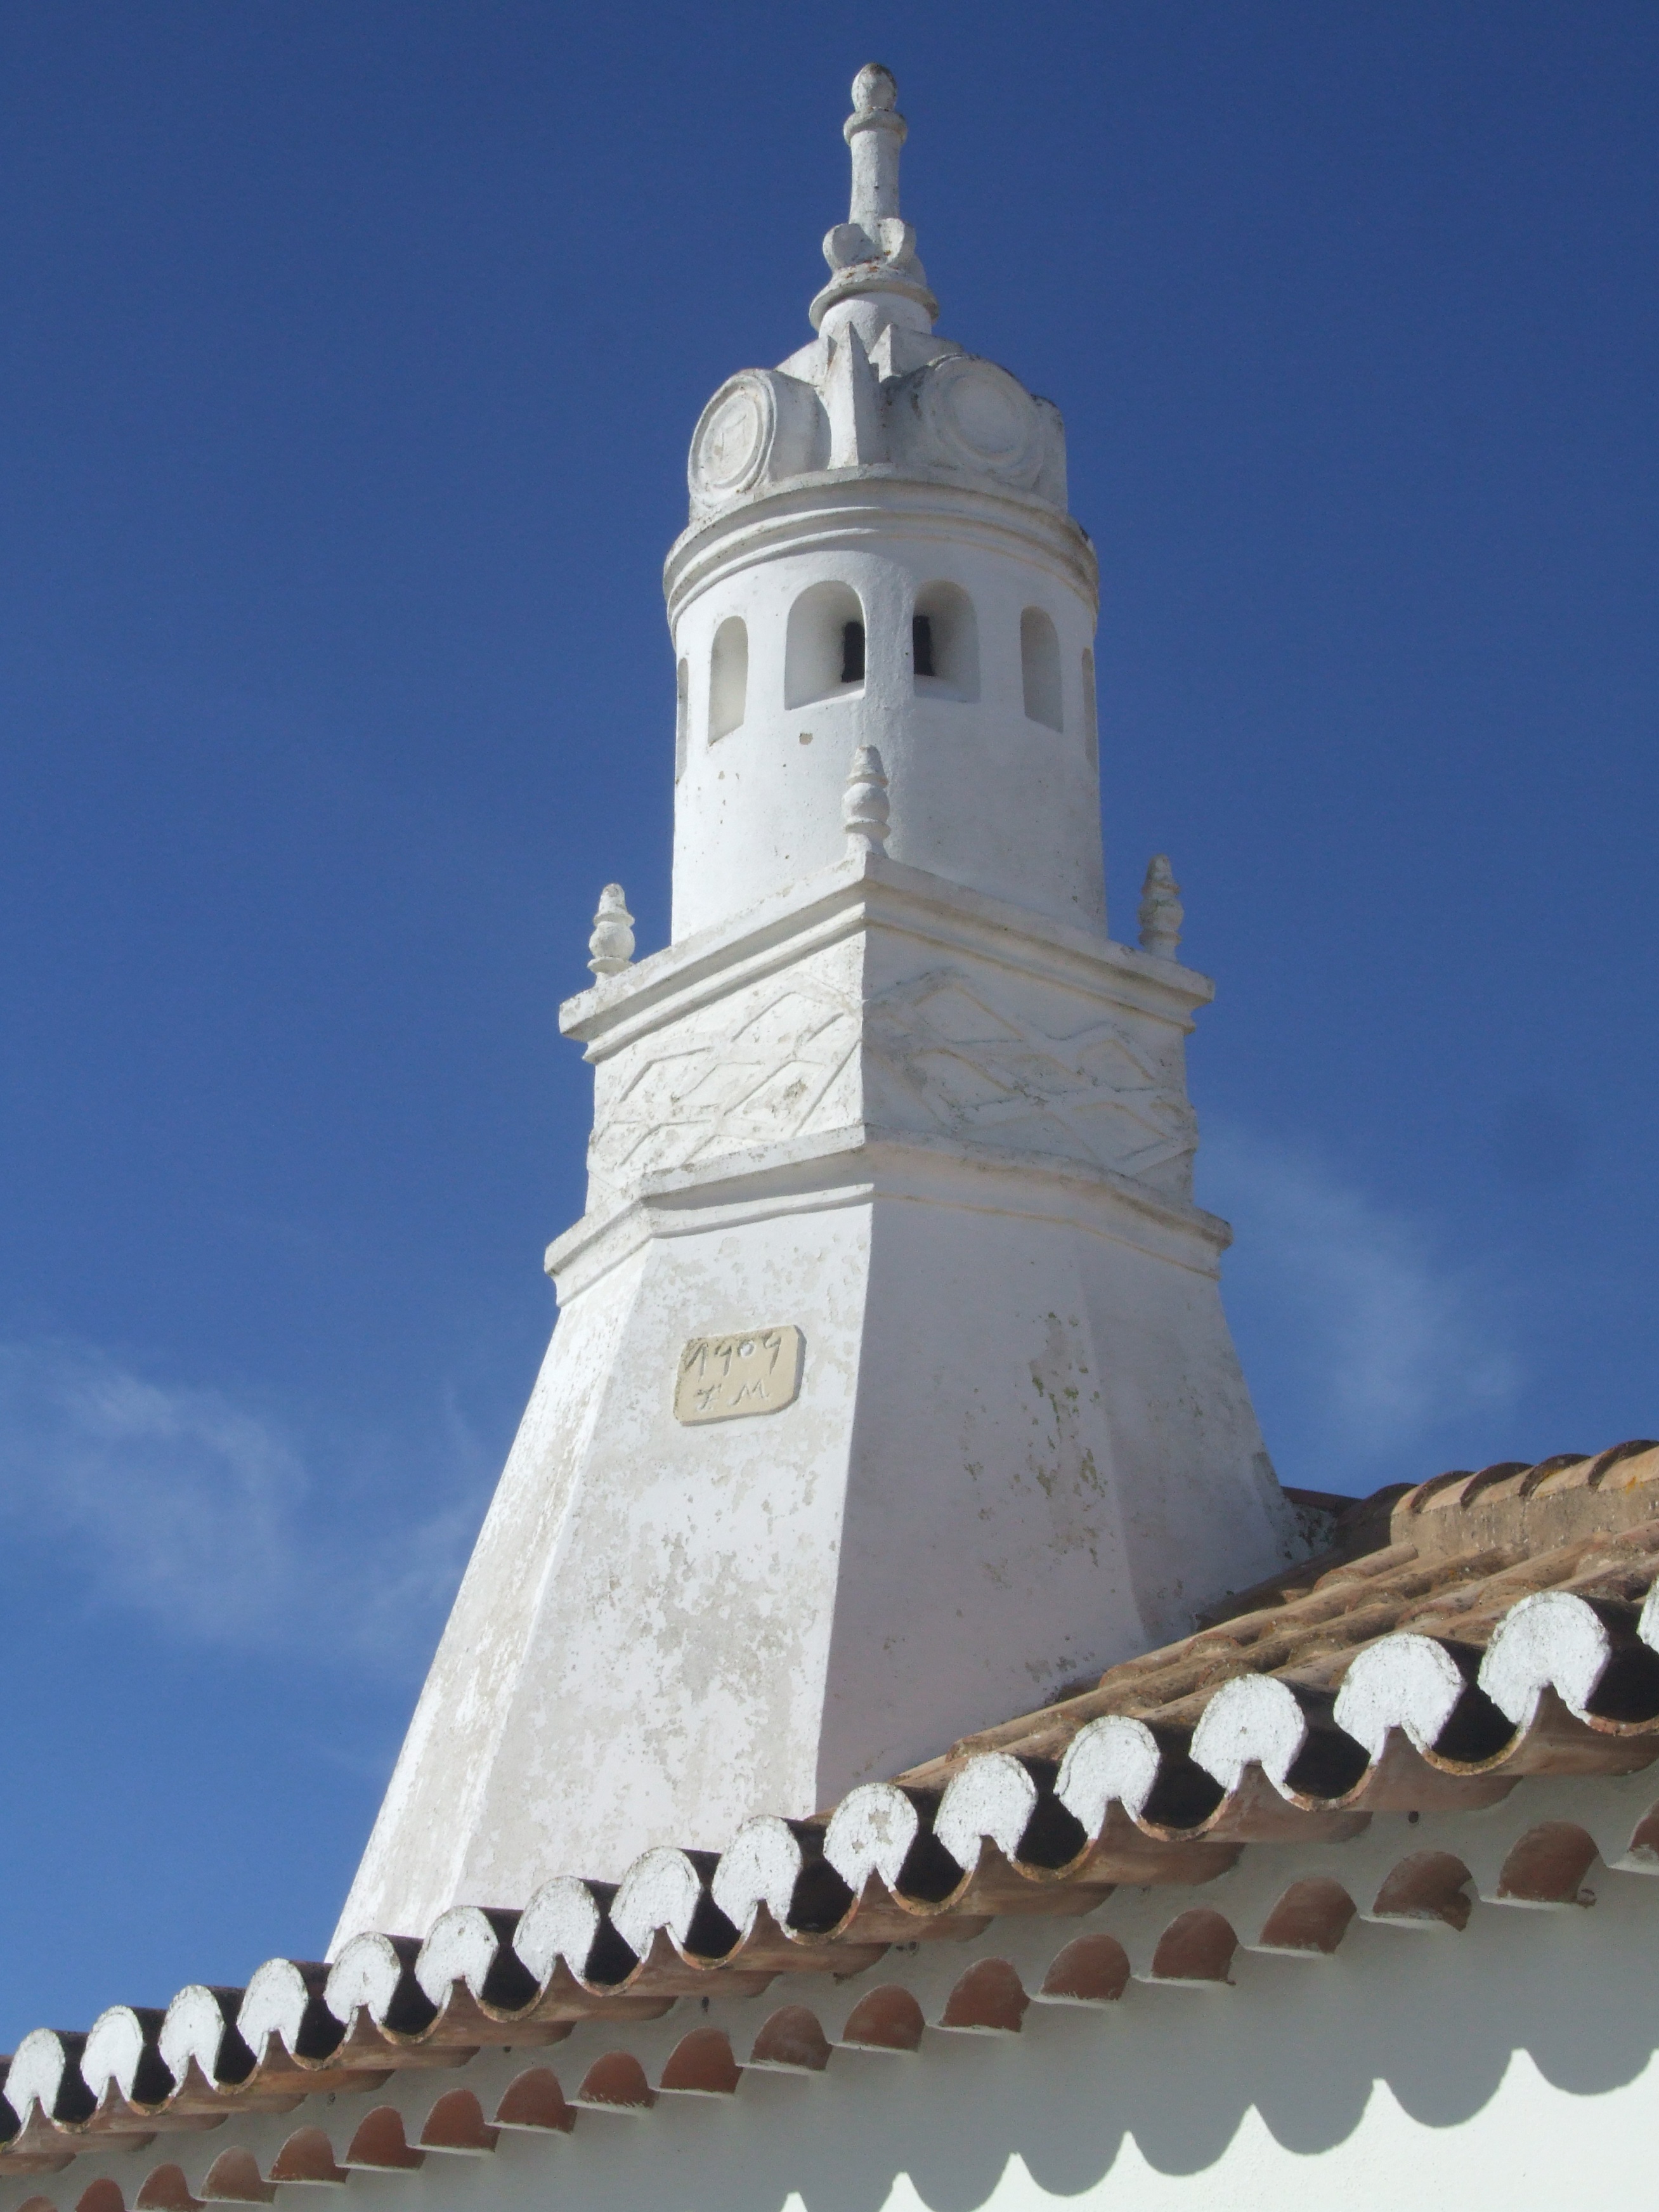
architecture, sky, white, house, town, roof, building, travel, village, tower, chimney, landmark, sightseeing, blue, church, historic, tourism, place of worship, bell tower, spire, steeple, portugal, culture, european, famous, traditional, algarve, portuguese, typical, beautiful house, spanish missions in california, chamin, t pico